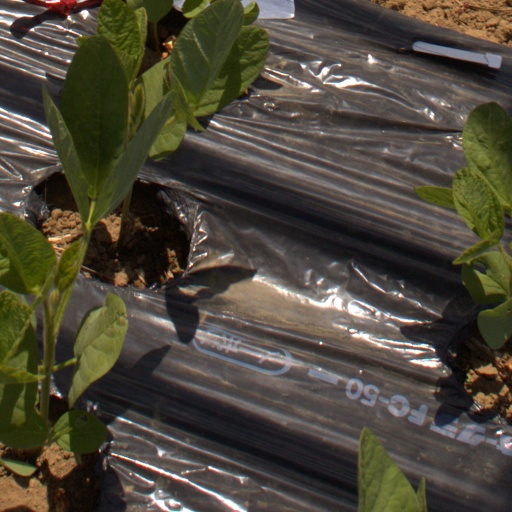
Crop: Jerusalem artichoke